Erebidae

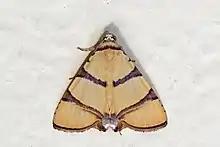
"Eulepidotis affinis", Panama

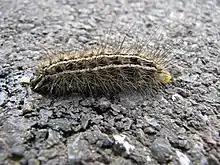
"Apantesis arge" caterpillar (Arctiinae)

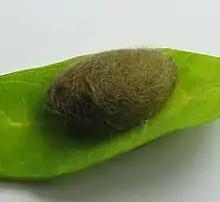
"Halysidota tessellaris", cocoon

The Erebidae are a family of moths in the superfamily Noctuoidea. The family is among the largest families of moths by species count and contains a wide variety of well-known macromoth groups. The family includes the underwings ("Catocala"); litter moths (Herminiinae); tiger, lichen, footman and wasp moths (Arctiinae); tussock moths (Lymantriinae), including the arctic woolly bear moth ("Gynaephora groenlandica"); fruit-piercing moths (Calpinae and others); micronoctuoid moths (Micronoctuini); snout moths (Hypeninae); and zales, though many of these common names can also refer to moths outside the Erebidae (for example, crambid snout moths). Some of the erebid moths are called owlets.